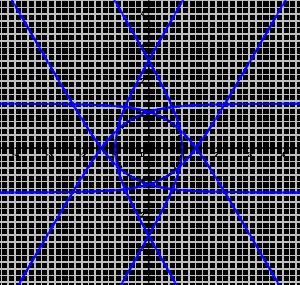
En géométrie plane, un épi est une courbe plane dont l'équation polaire est de la forme :